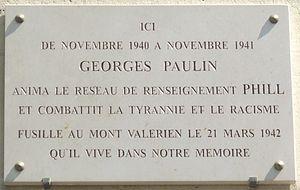
Plaque commémorative, 3 place du 18-Juin-1940, Paris 6e. «
Georges Auguste Paulin, né à Paris 14ᵉ le 20 mai 1902 et fusillé au Mont-Valérien le 21 mars 1942, est un dentiste, designer automobile et résistant français. Il est l'inventeur du premier système de toit rigide escamotable automatisé pour automobile, baptisé Éclipse en 1934.
La place du 18-Juin-1940 est une voie située à la fois dans le quartier Notre-Dame-des-Champs du 6ᵉ arrondissement et dans le quartier Necker du 15ᵉ arrondissement de Paris.